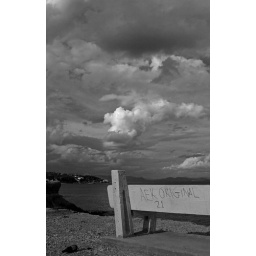
Nothing in life is black or white - IMG_5166 ed + cr bw